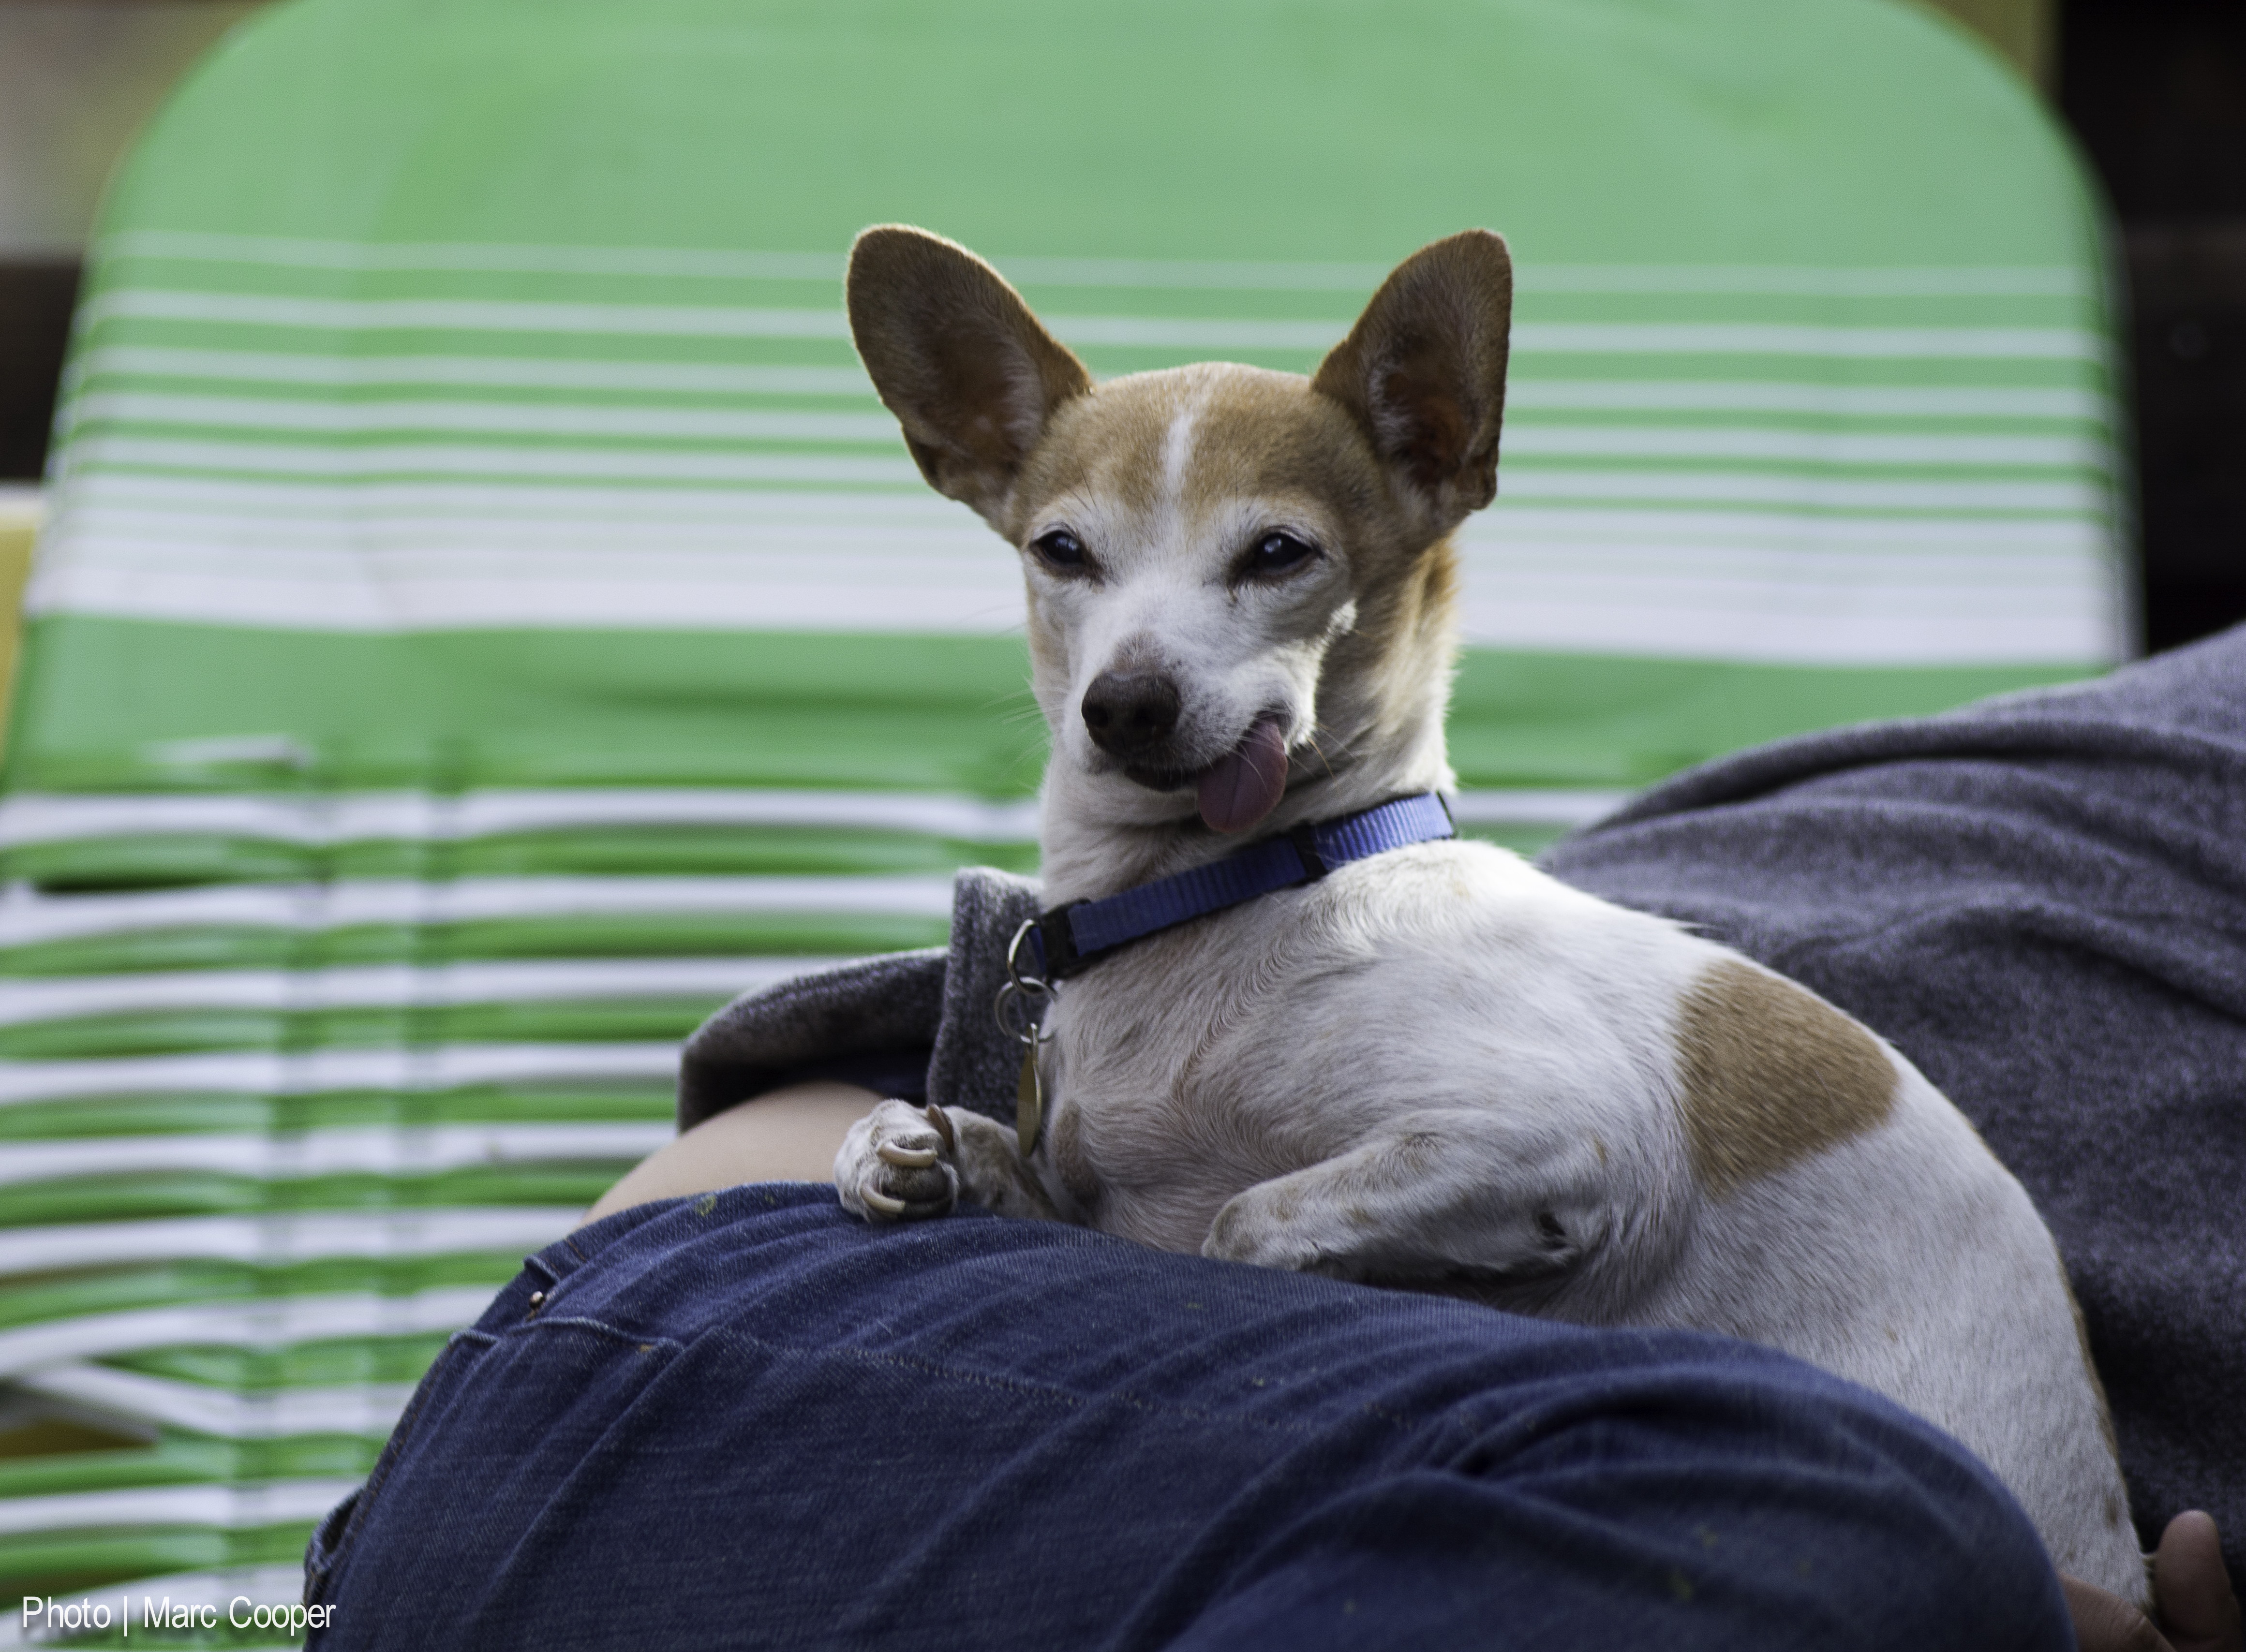
puppy, dog, mammal, vertebrate, dog like mammal, animal sports